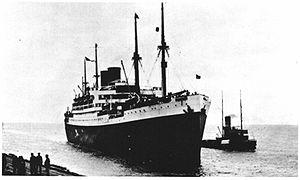
Le SS Albert Ballin est un paquebot transatlantique de la compagnie Hamburg-America Line lancé le 16 décembre 1922 et baptisé du nom d’Albert Ballin, directeur visionnaire de la compagnie qui s'était suicidé de désespoir quelques années auparavant.